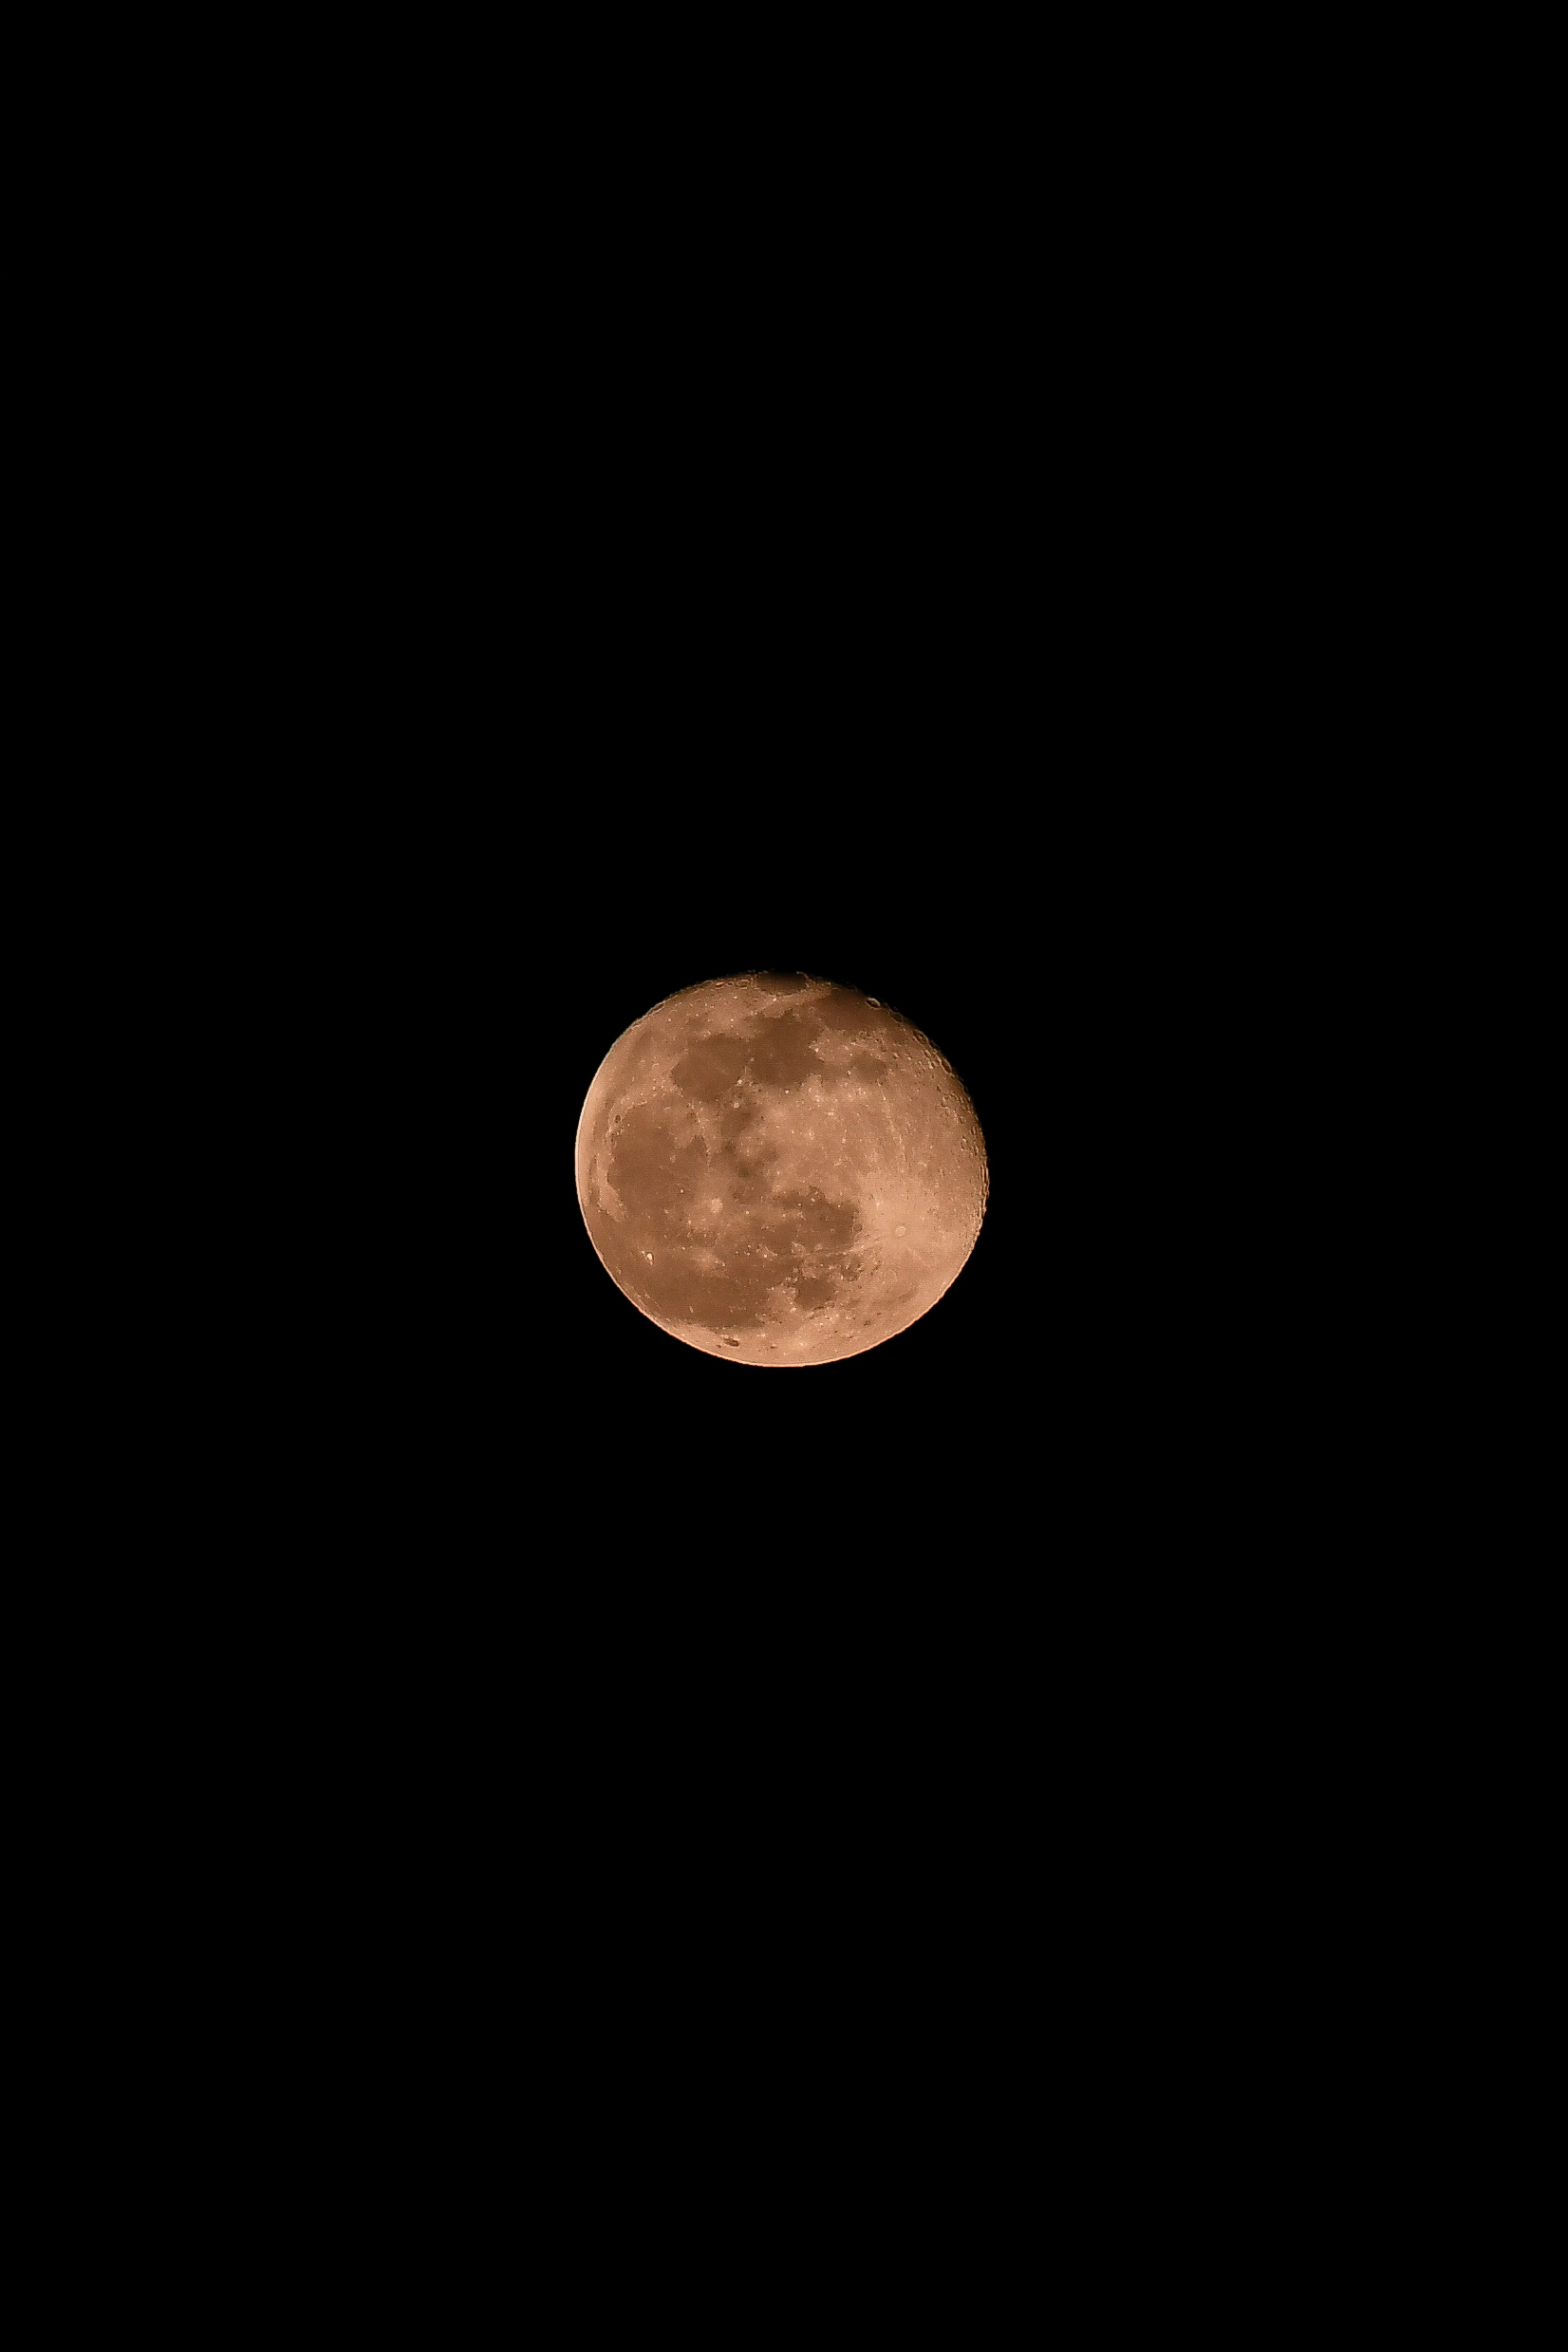
moon, night, sky, space, korea, full moon, astronomical object, light, celestial event, atmospheric phenomenon, moonlight, atmosphere, darkness, event, midnight, circle, sphere, stock photography, astronomy